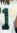
Number: 1